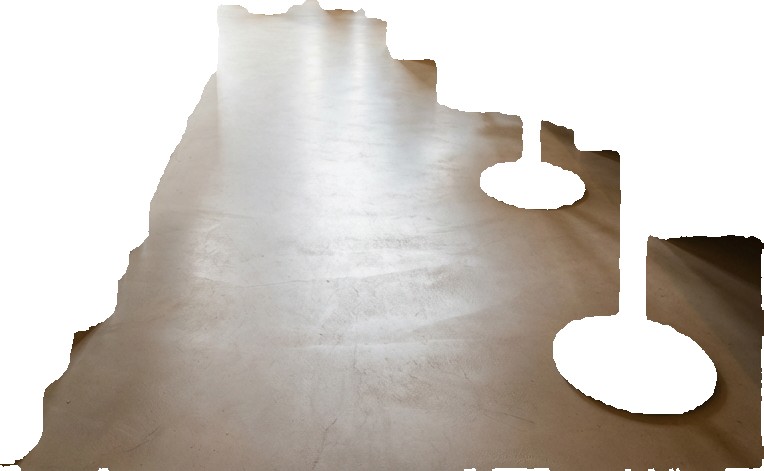
Surface category: floors